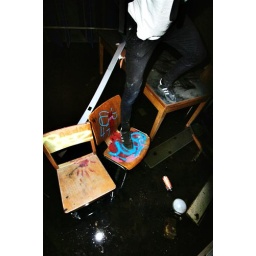
bridge over water